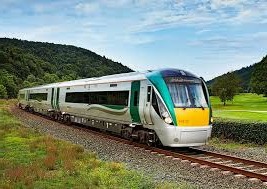
Vehicle type: Trains